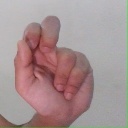
अक्षर: ढ